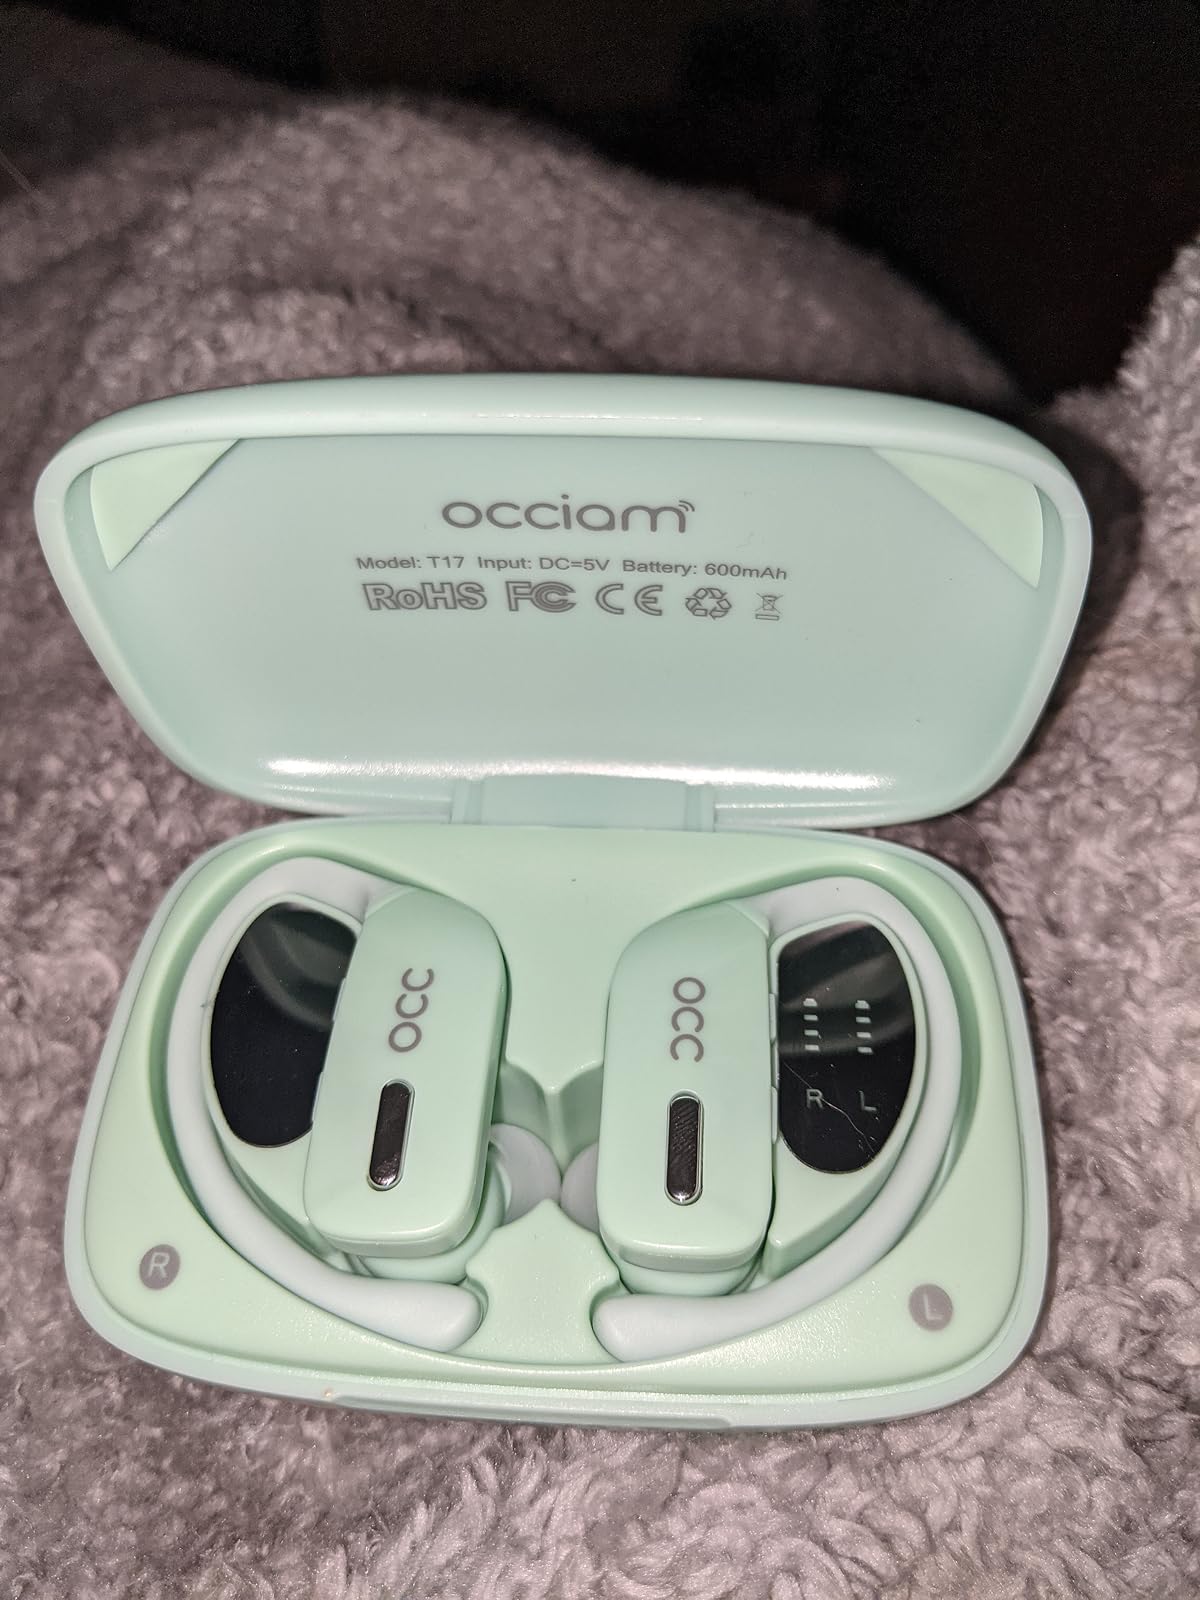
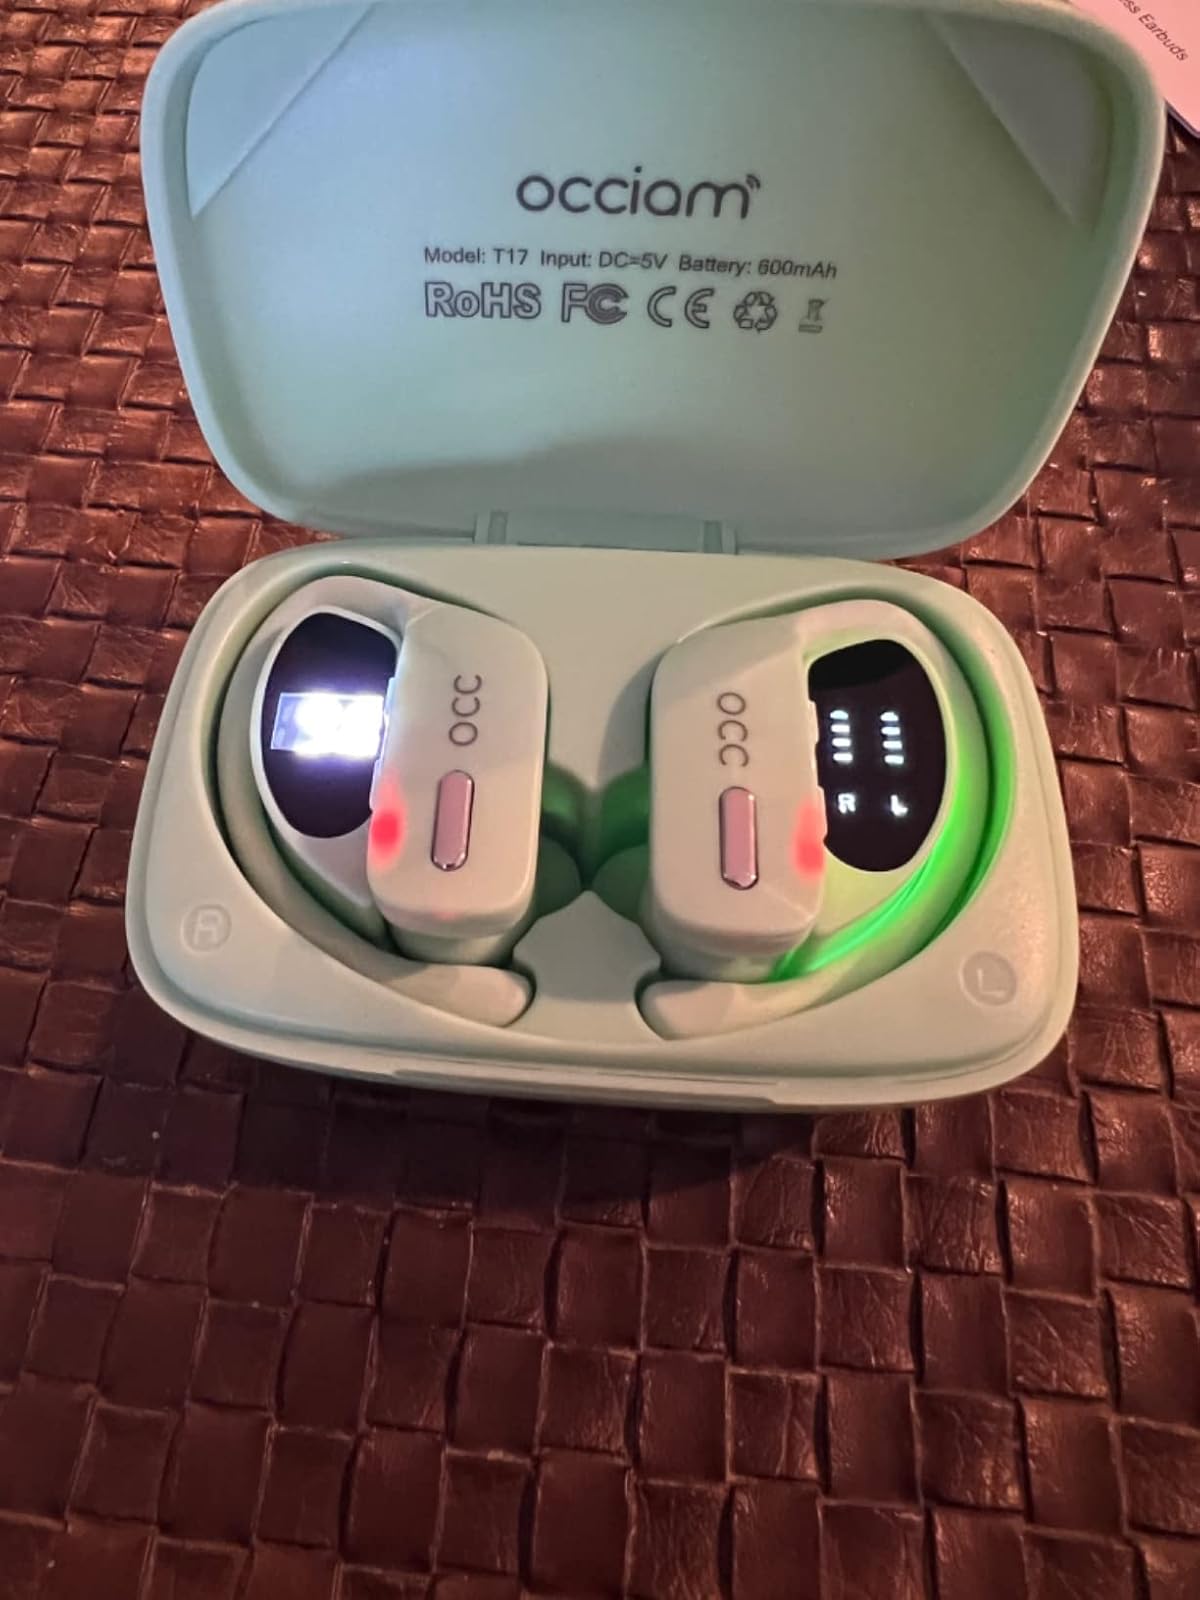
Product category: earbuds
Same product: yes